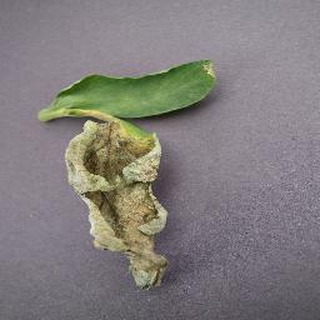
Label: tomato_late_blight